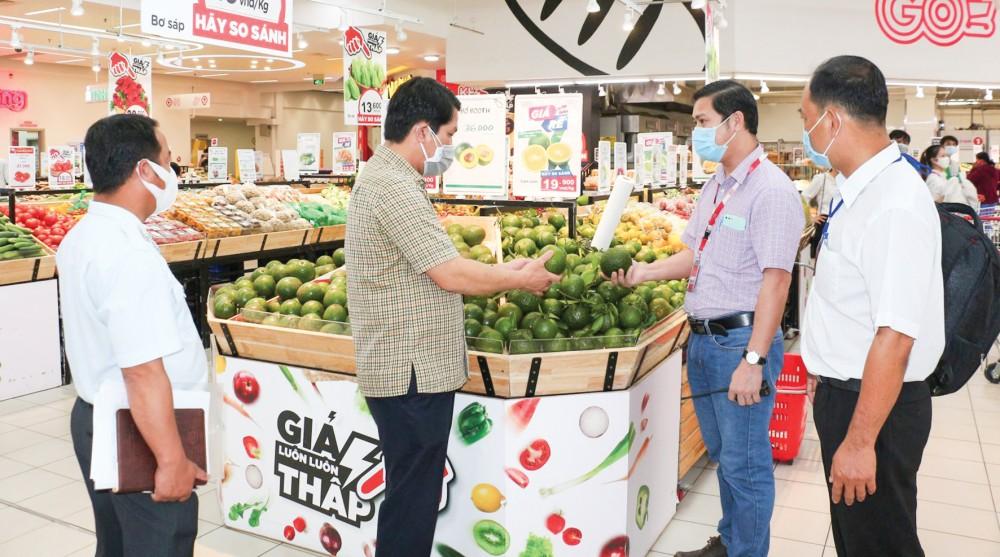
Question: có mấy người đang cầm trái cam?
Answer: có hai người đang cầm trái cam